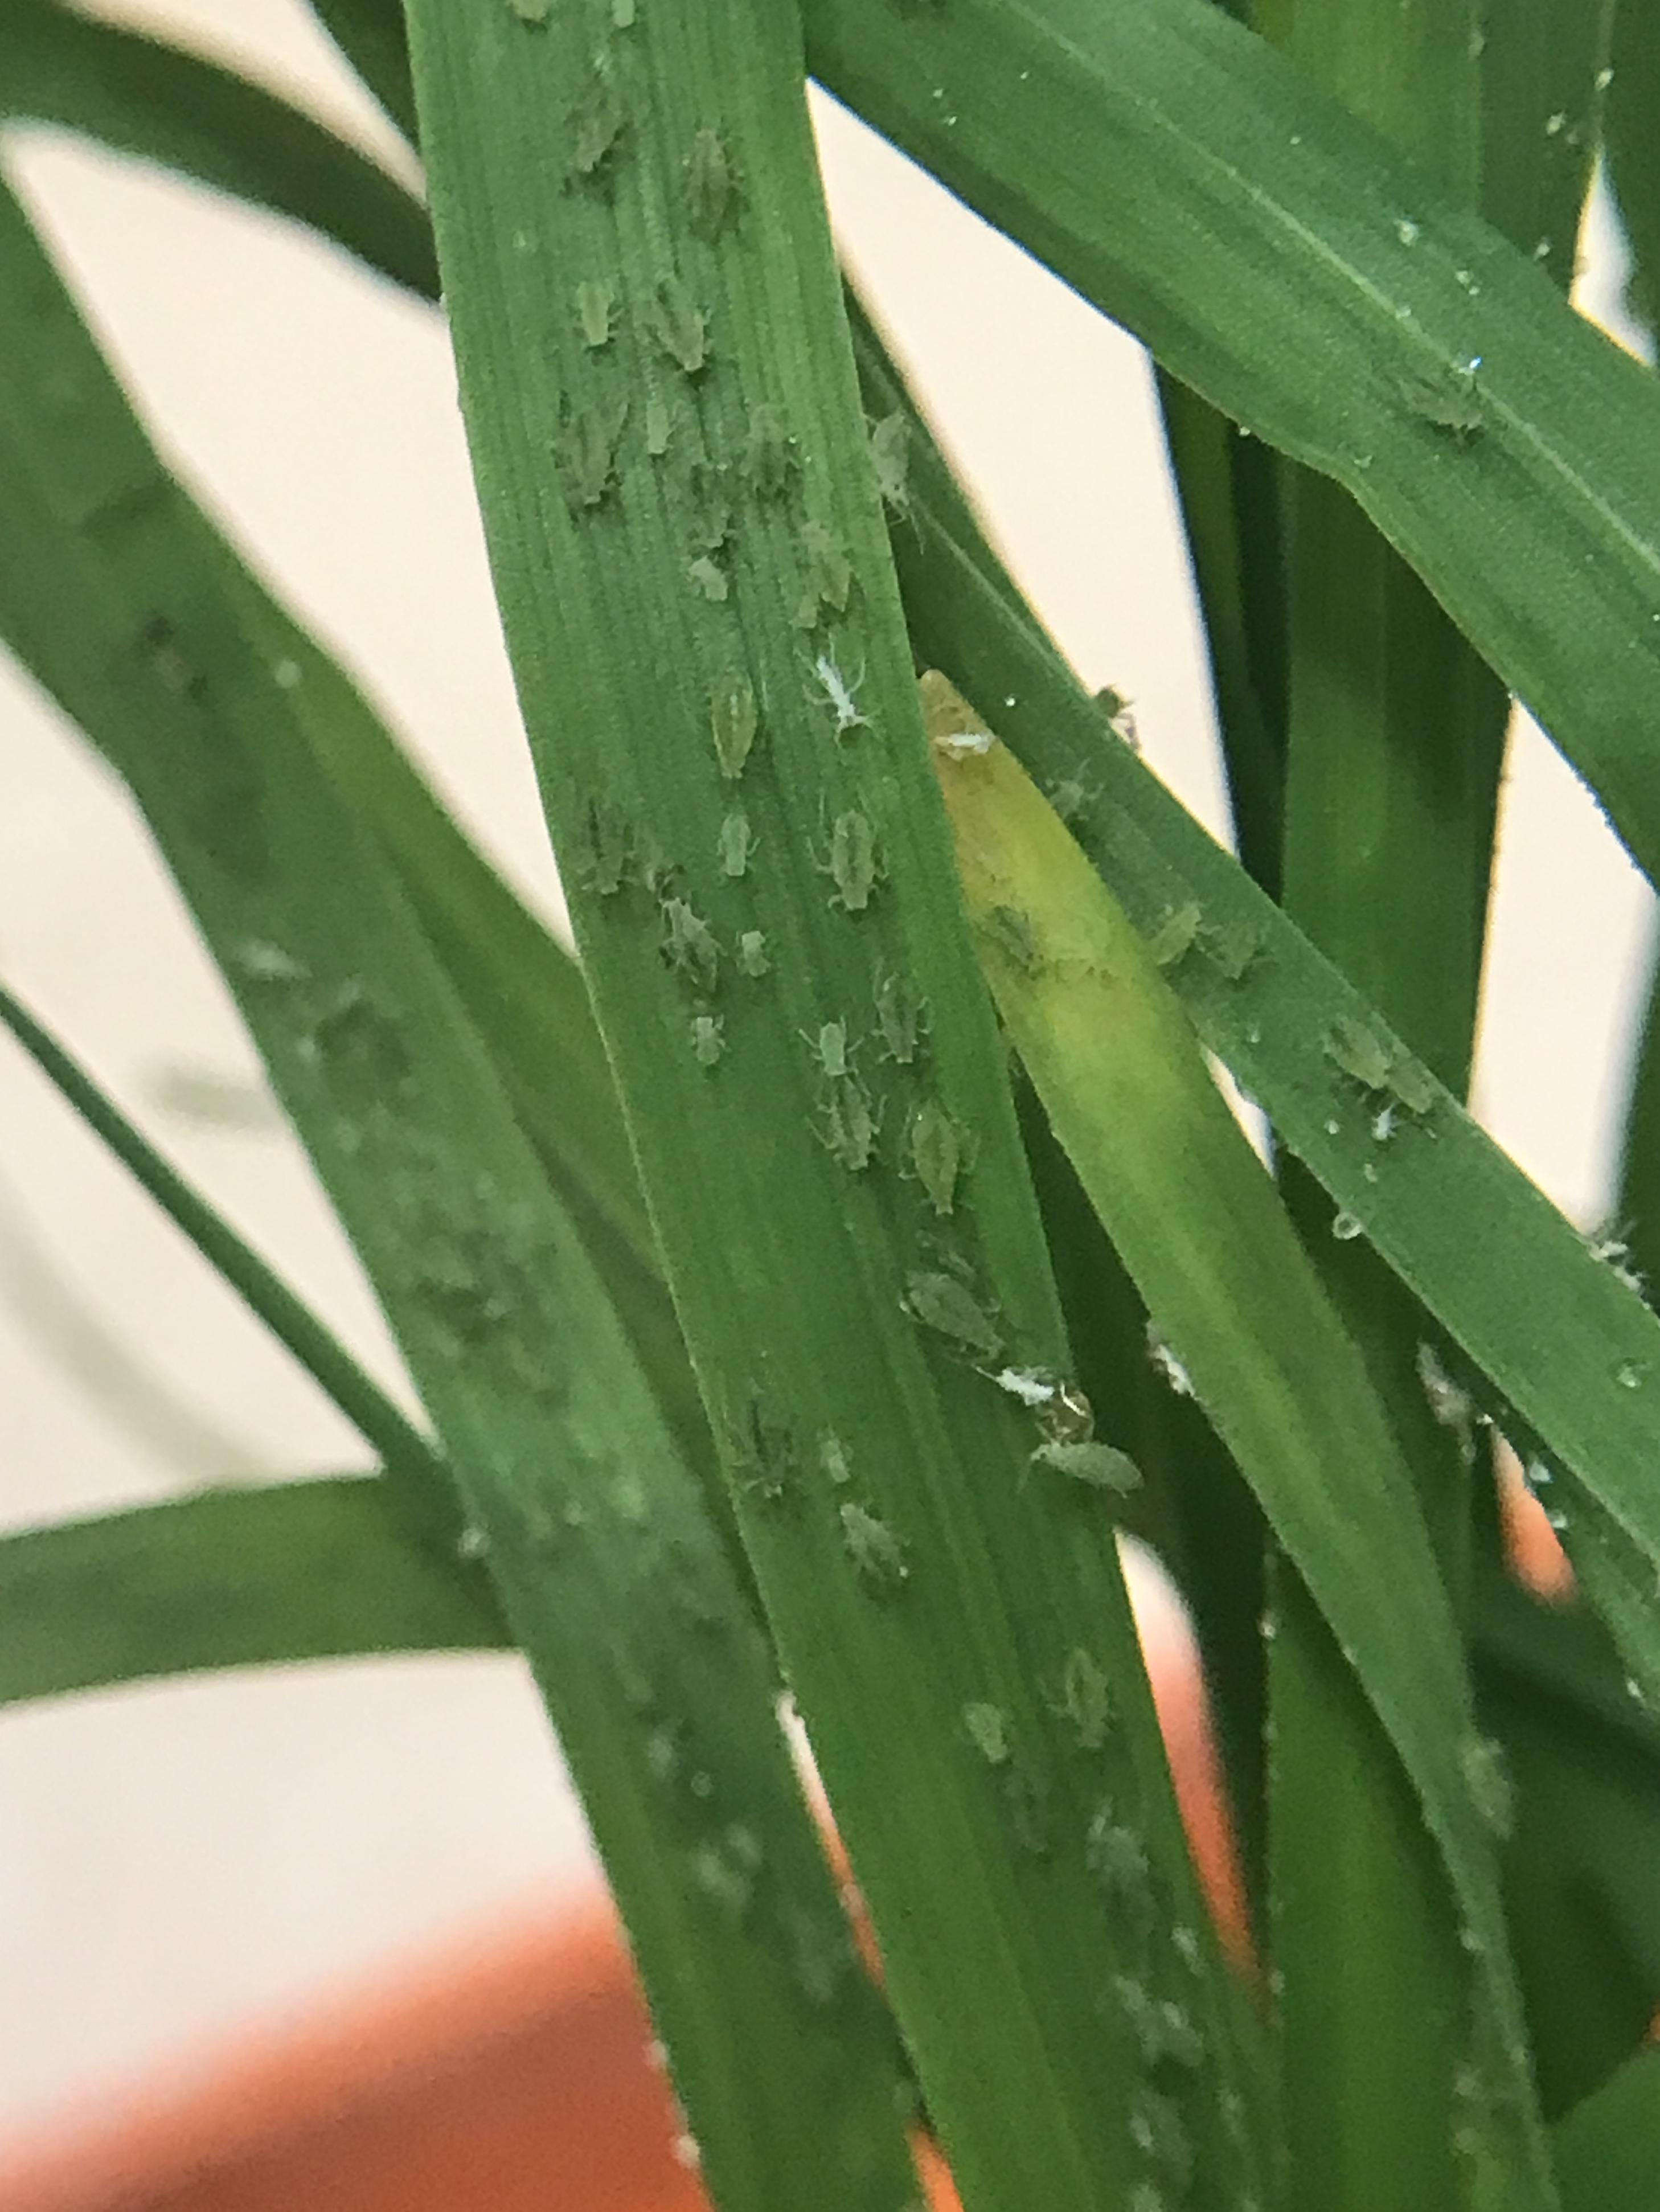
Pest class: rose_grain_aphid